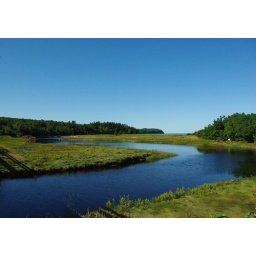
Taken somewhere on the road to Apple River, on Sept 01. The ocean can be seen in the distance.